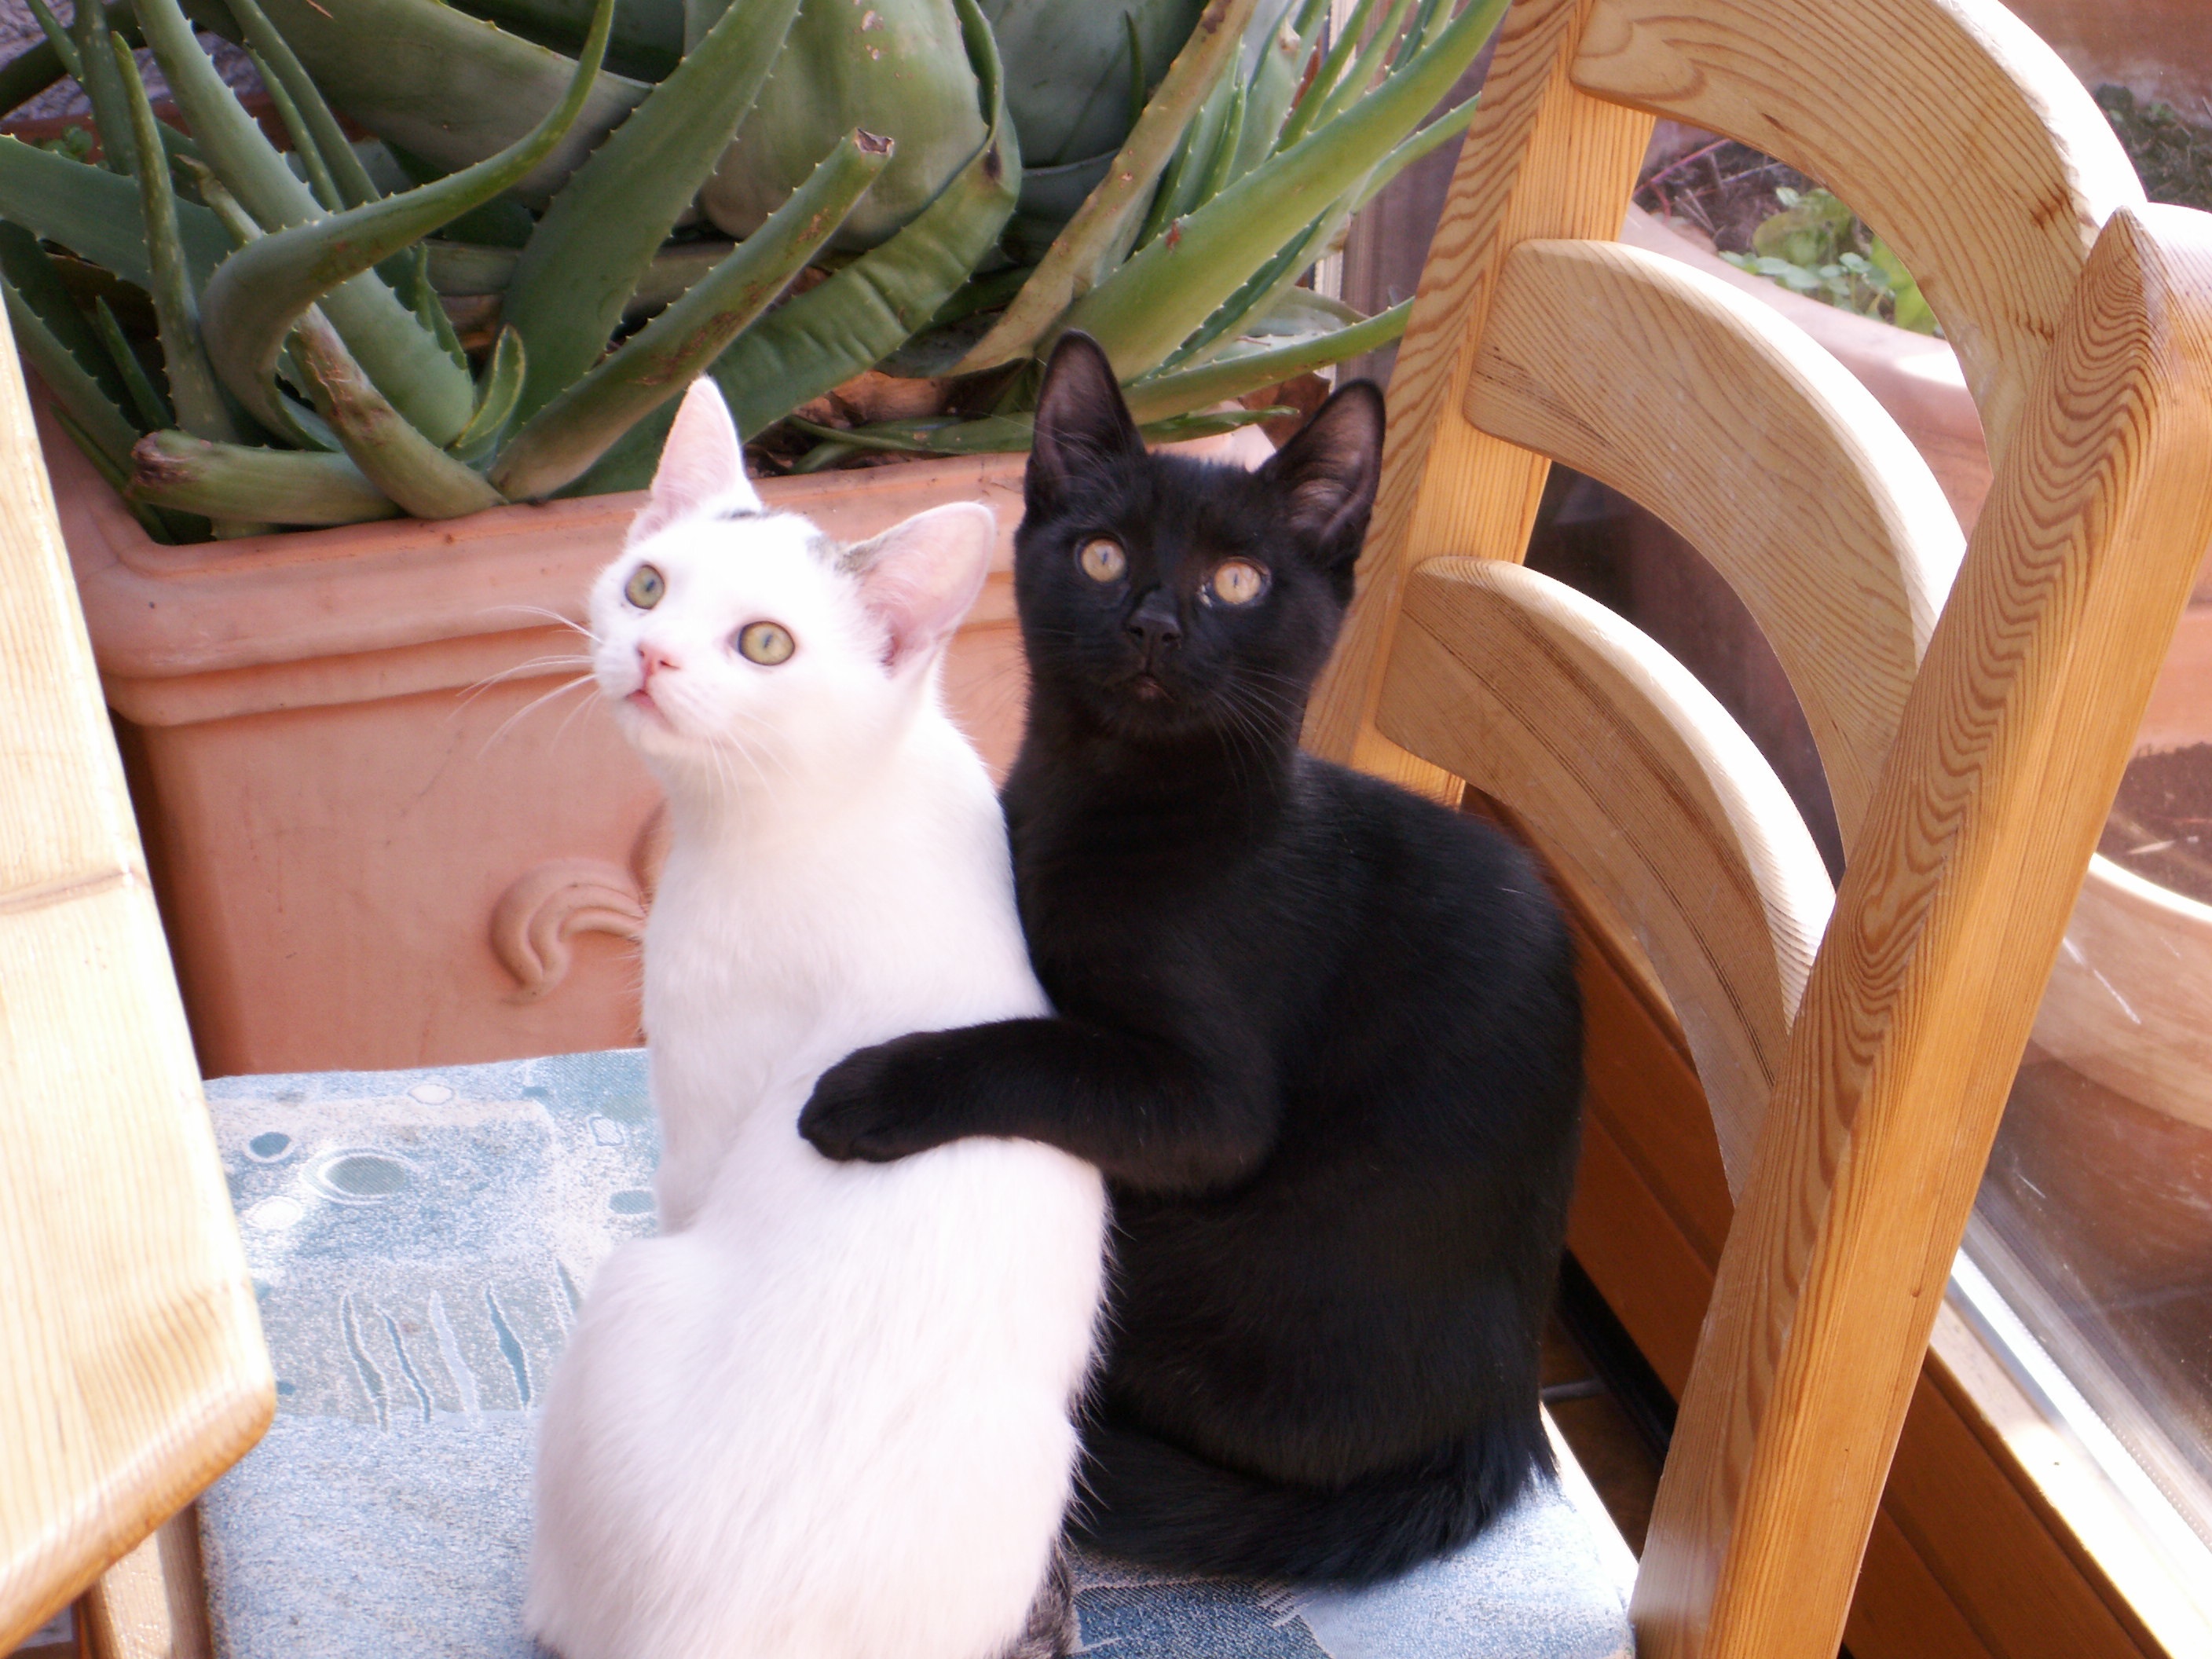
kitten, cat, mammal, vertebrate, small to medium sized cats, cat like mammal